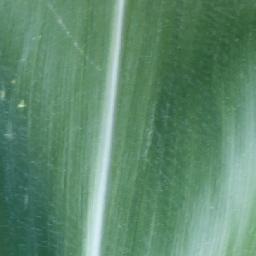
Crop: corn
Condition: (maize)_healthy